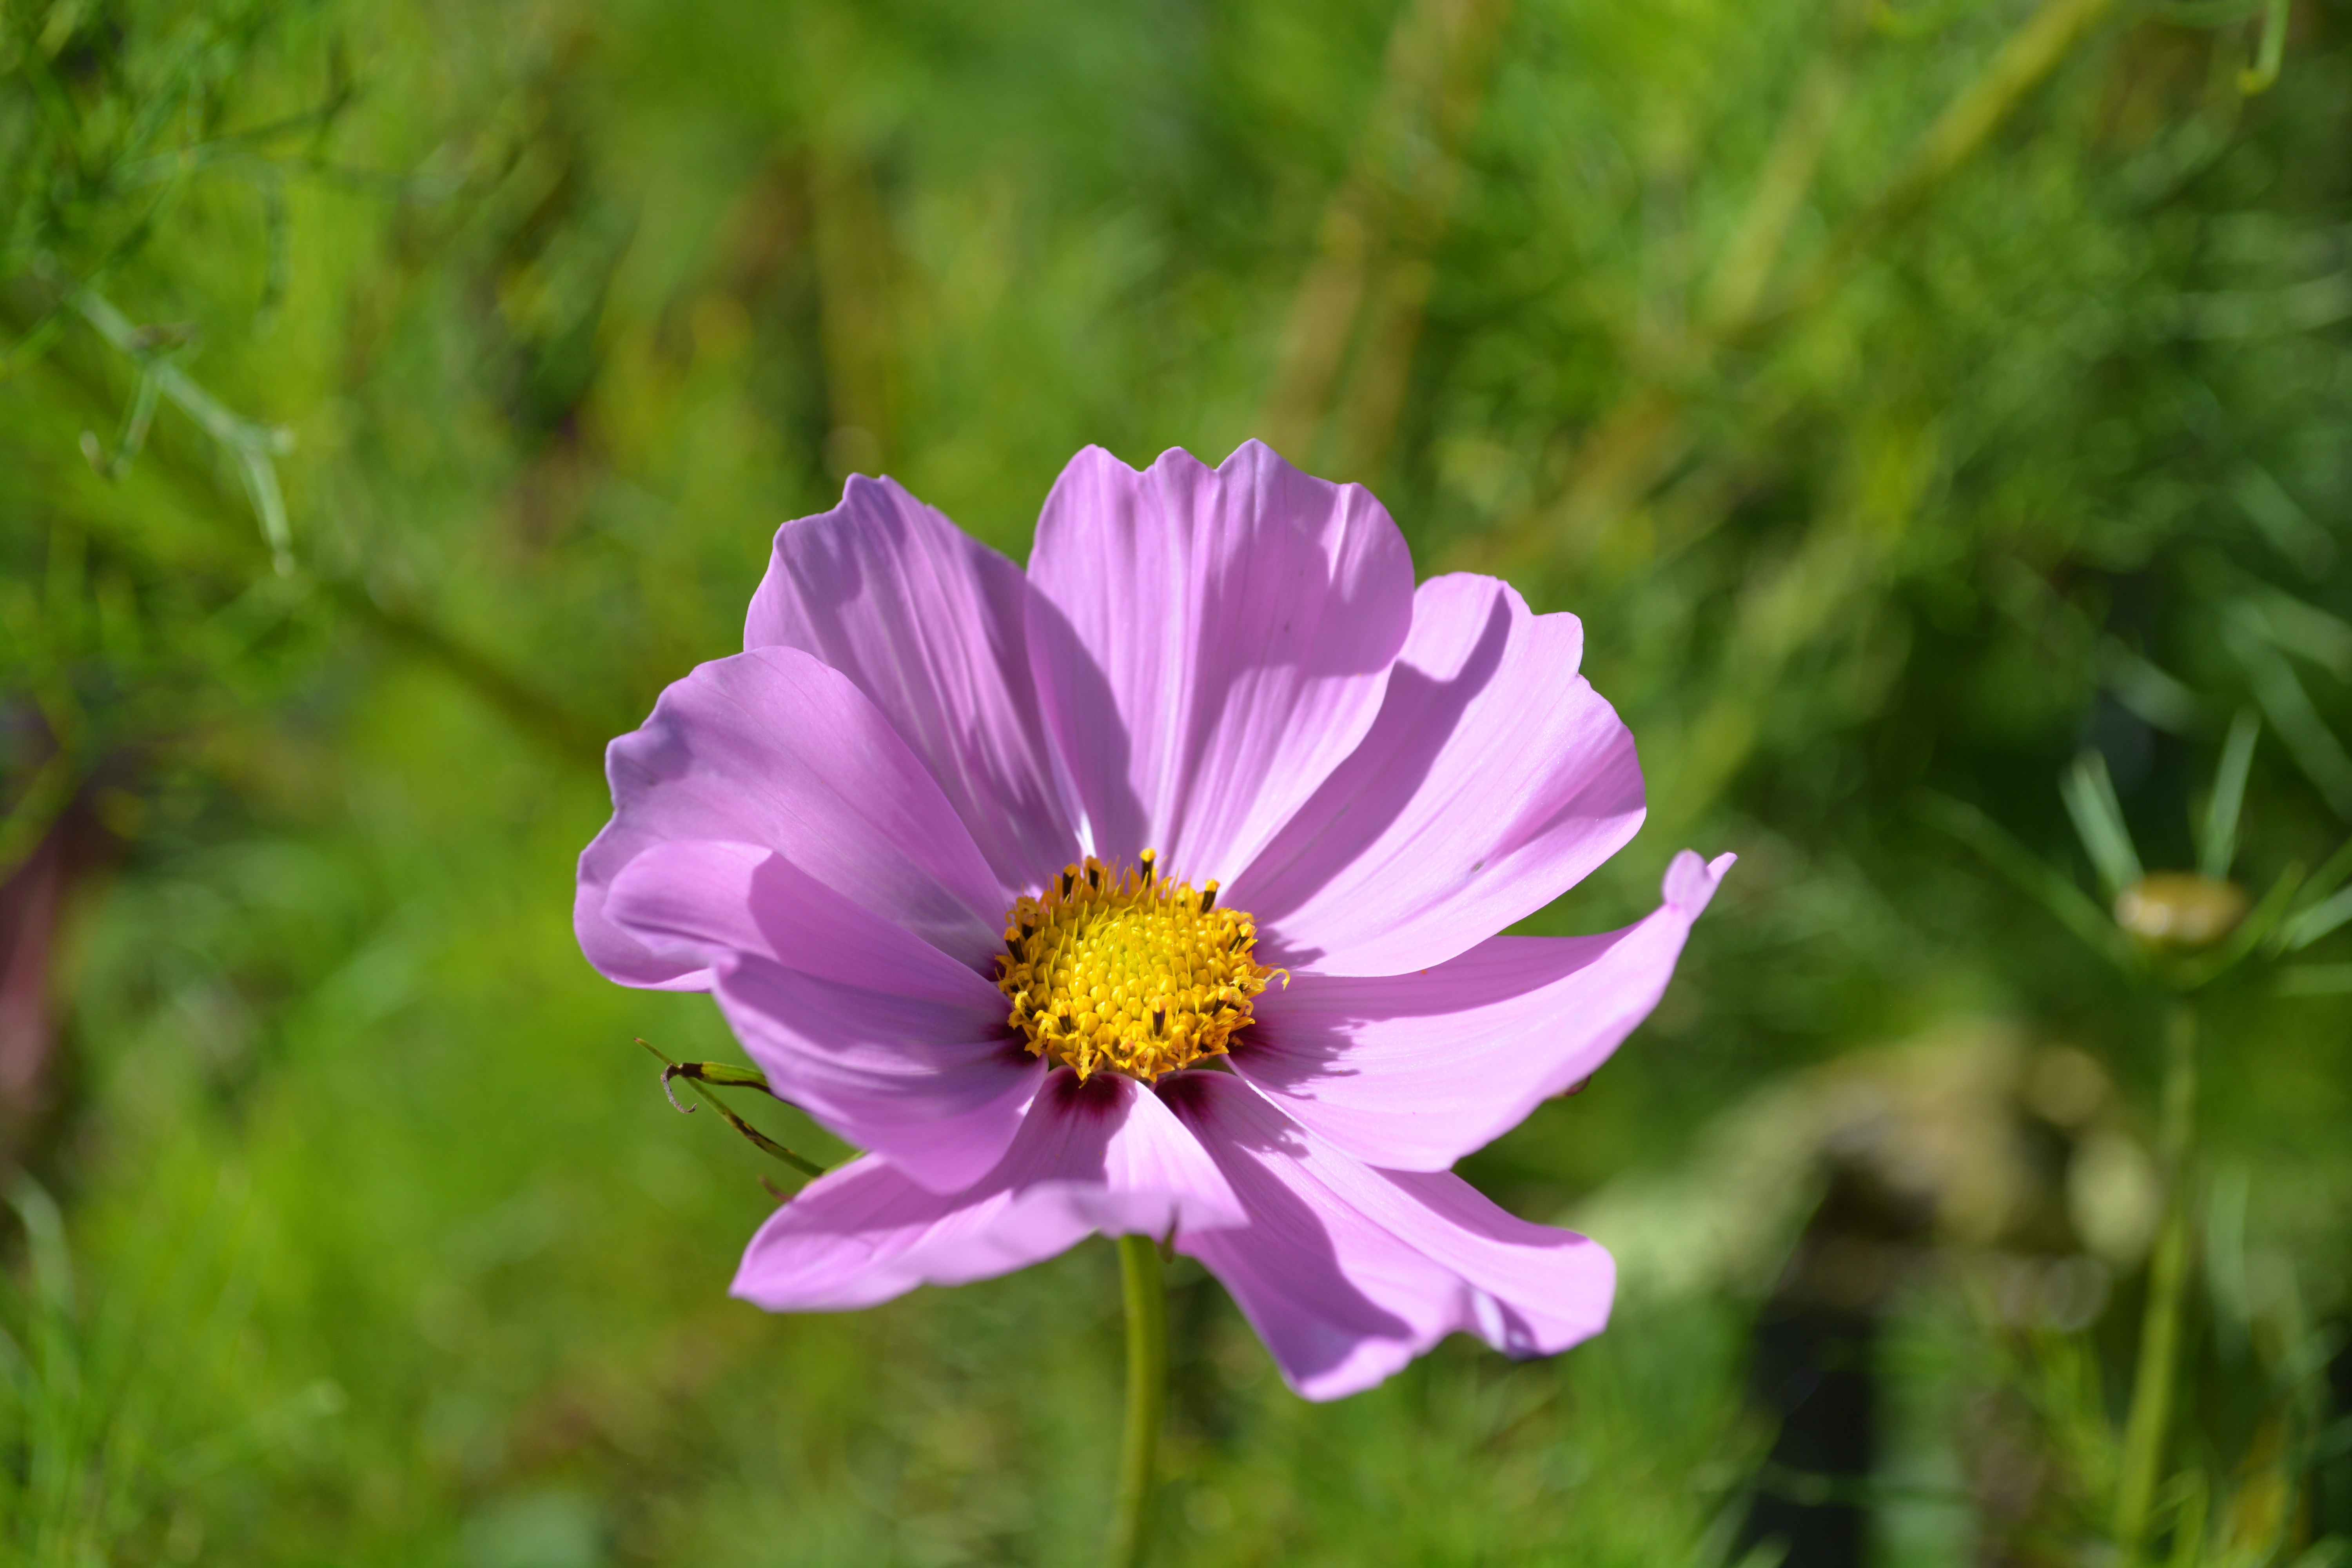
nature, plant, field, meadow, flower, petal, botany, garden, flora, wildflower, flowers, macro photography, flowering plant, daisy family, annual plant, land plant, garden cosmos